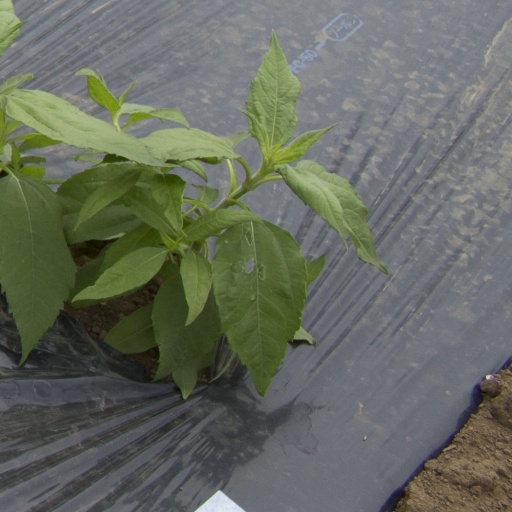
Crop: Jerusalem artichoke